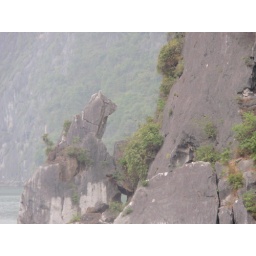
the rock dog in Halong Bay